Cuchavira

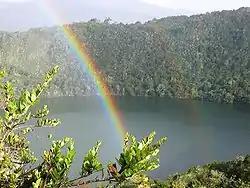
Cuchavira at sacred Lake Guatavita

Cuchavira or Cuchaviva is the rainbow deity, protector of working women and the sick in the religion of the Muisca. The Muisca and their confederation were one of the advanced civilizations of the Americas and in the fertile intermontane valley that forms the Altiplano Cundiboyacense in the Andes rain and sun were both very important for their agriculture. Moreover, in those days the Bogotá savanna consisted of various swamps and floodings were regular.